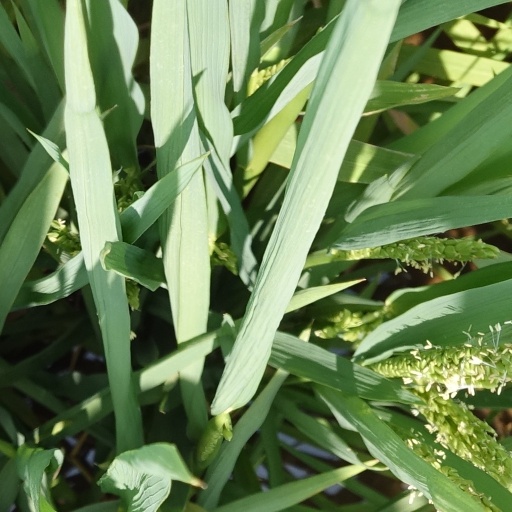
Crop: rice